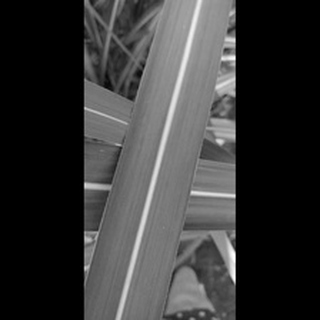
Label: healthy_sugarcane